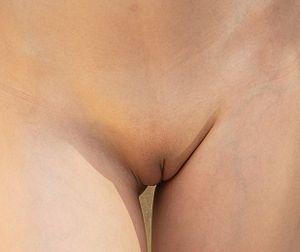
L'acomoclitisme est le fétichisme sexuel des pubis glabres. Cela signifie, par exemple, que pour l'homme ou la femme pratiquant l'acomoclitisme, la vue des grandes lèvres rasées de sa partenaire, ou des bourses et pourtour de la verge rasés pour son partenaire est une source d'excitation sexuelle. Il ne faut pas confondre l'acomoclitisme avec les pratiques.